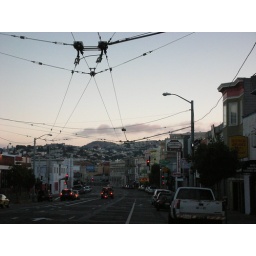
biking home on Howard; lilac clouds over Bernal Hill